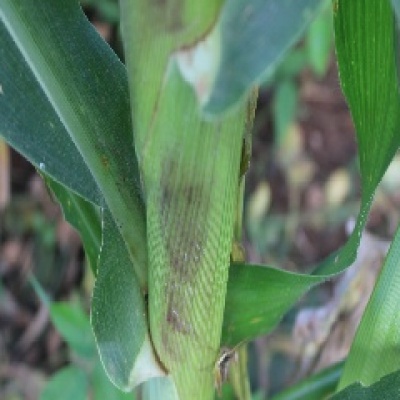
Label: Corn_(Maize)___Leaf_Spot